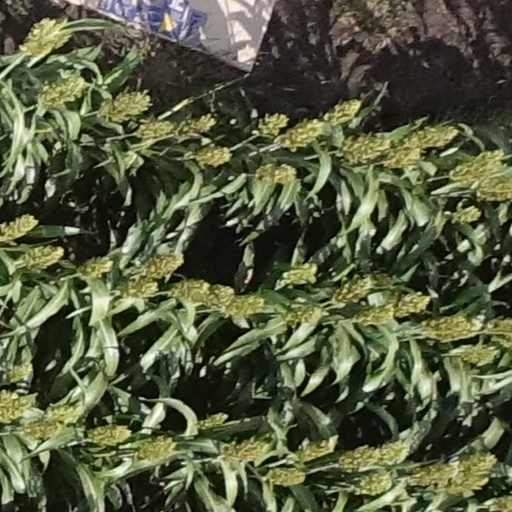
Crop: sorghum